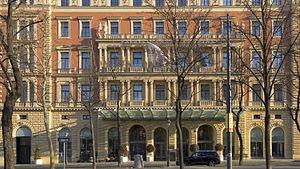
Le Palais Hansen est un bâtiment de style néo-renaissance édifié de 1869 à 1873 dans l'Innere Stadt, dans le centre de Vienne, sur le Schottenring. Conçu comme hôtel par Theophil Hansen et utilisé comme bâtiment officiel pendant 56 ans à partir de 1941, c'est un bâtiment classé et un hôtel de luxe Kempinski depuis 2013.